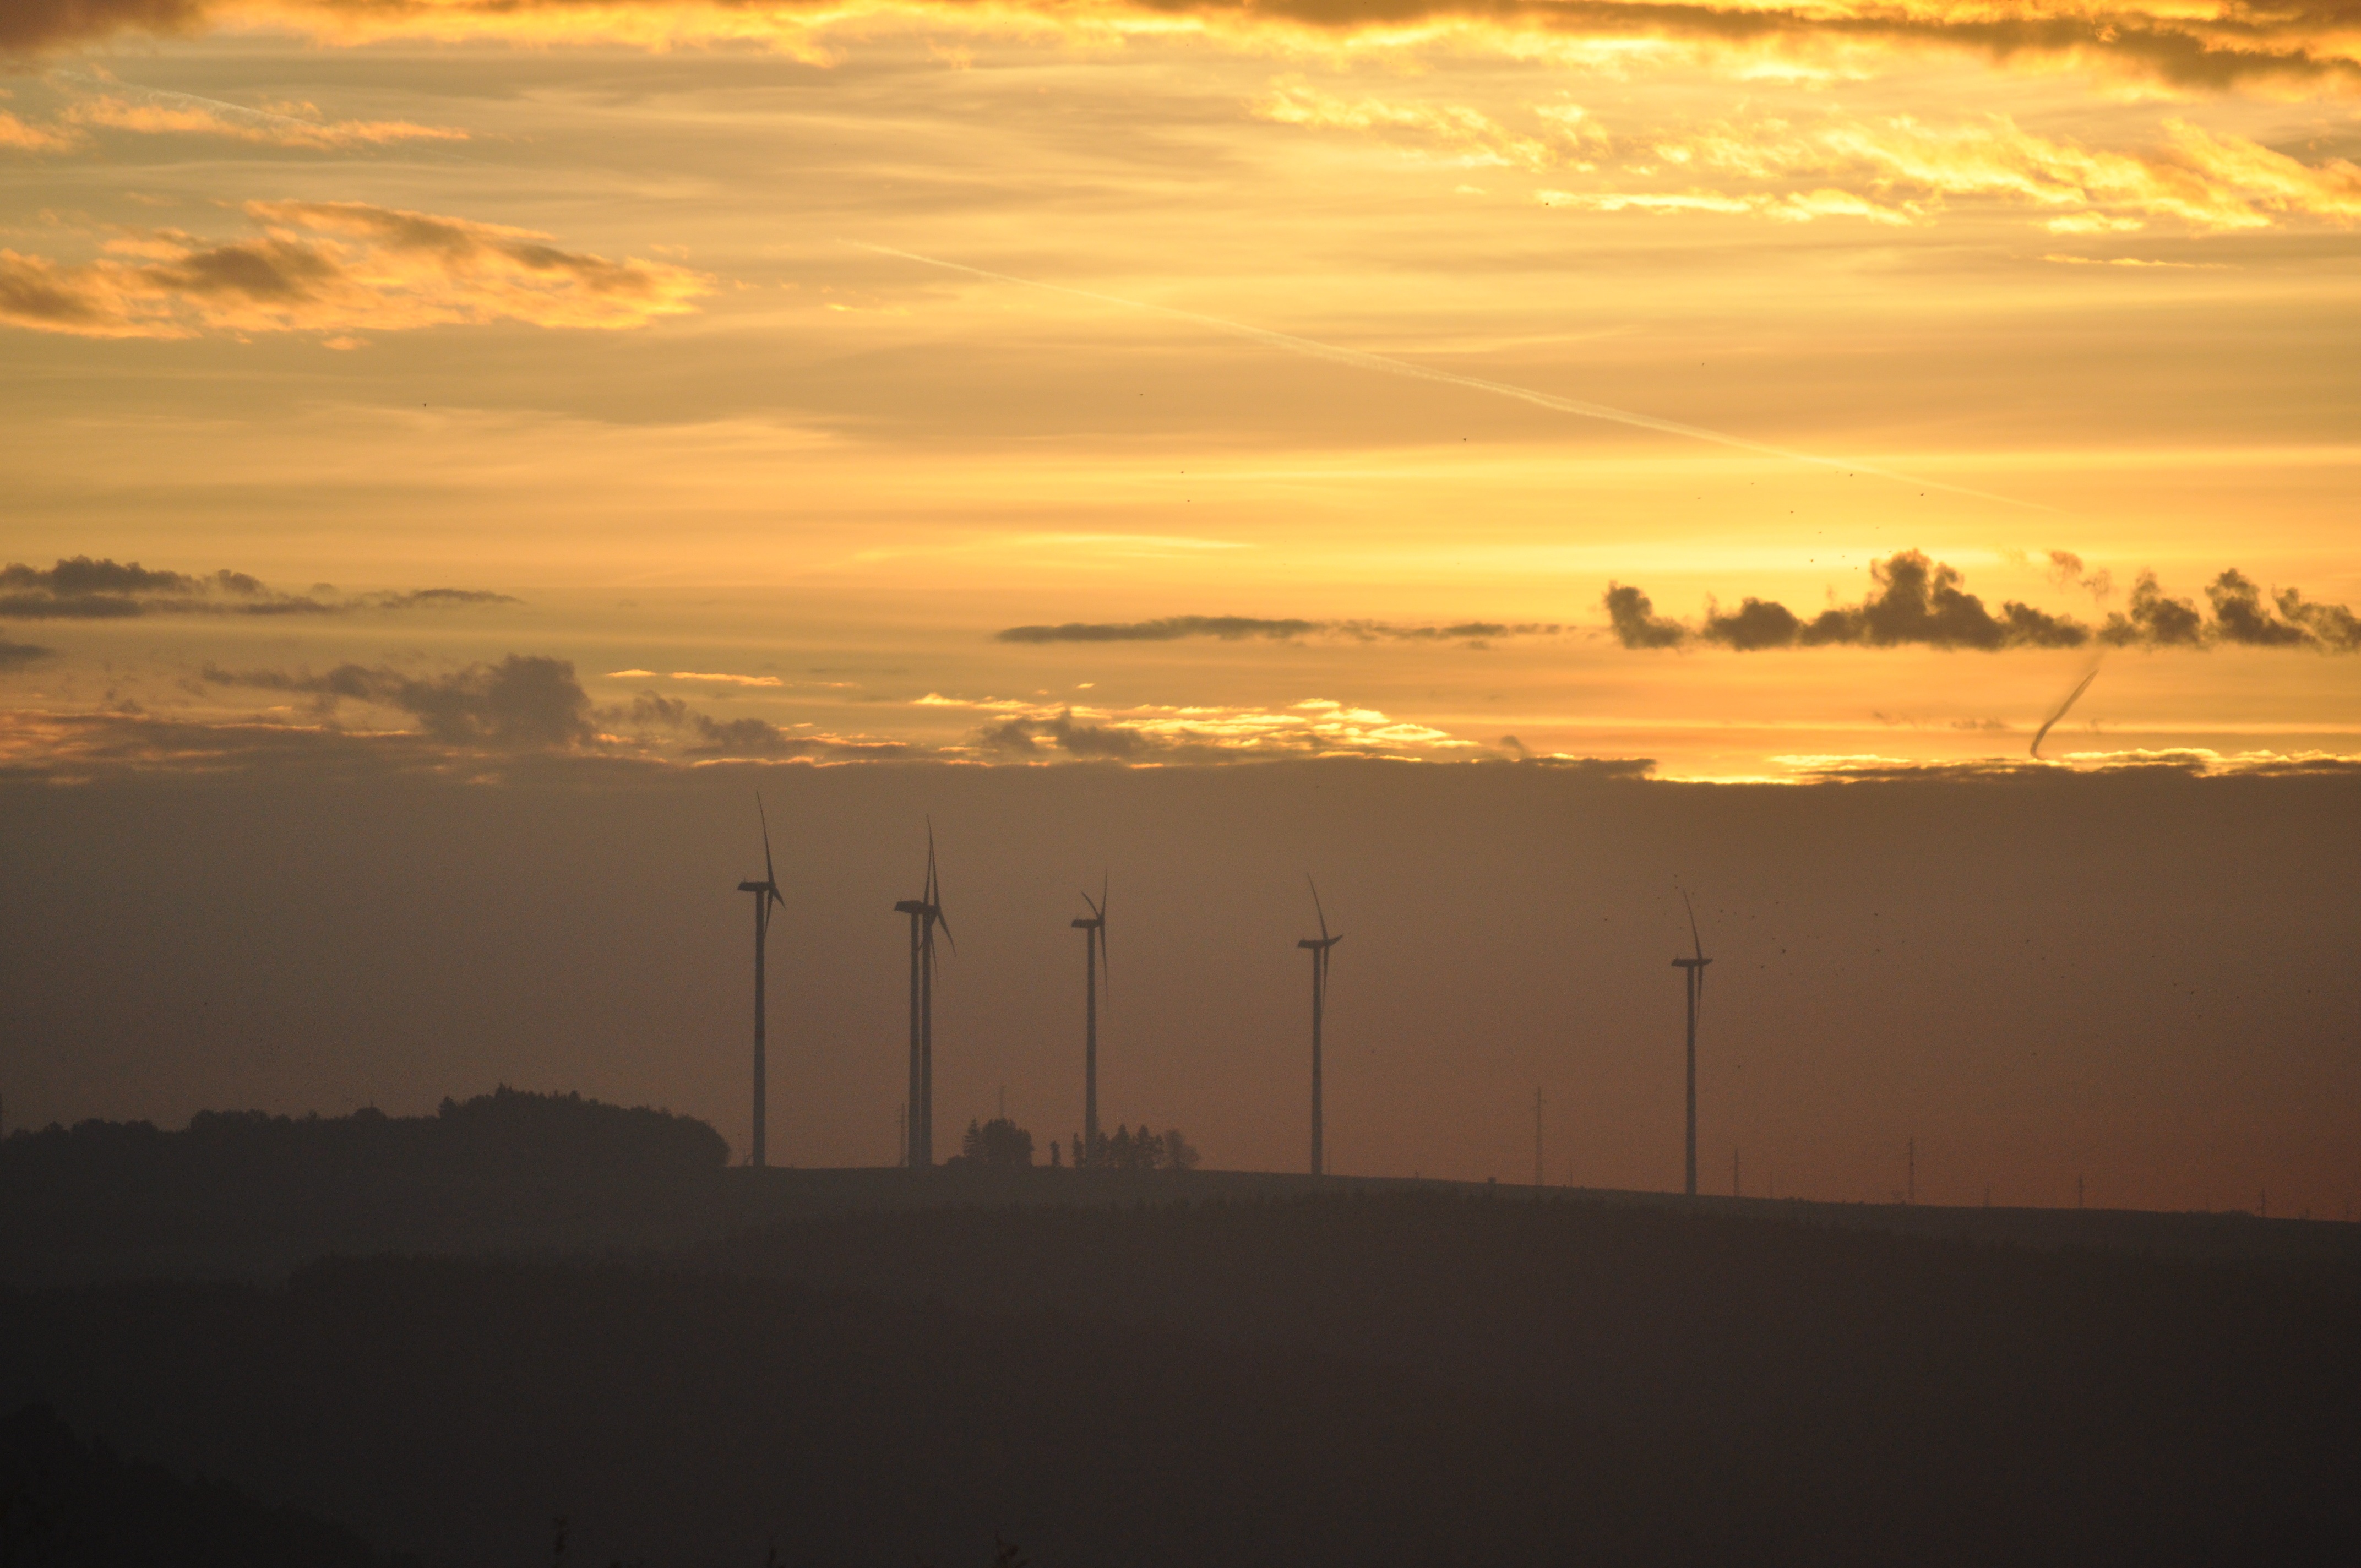
landscape, sea, horizon, cloud, sun, sunrise, sunset, skyline, sunlight, morning, dawn, atmosphere, dusk, evening, haze, wind turbine, afterglow, atmospheric phenomenon, red sky at morning